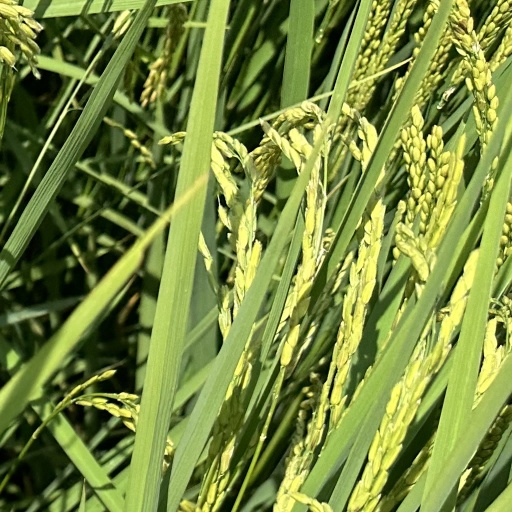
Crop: rice